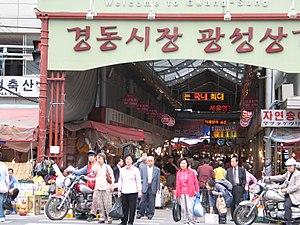
Le marché de Gyeongdong ou Kyungdong, situé dans le Jegi-dong du quartier Dongdaemun-gu de Séoul, est un des plus grands marchés de plantes médicinales et de ginseng de la Corée du Sud.
Dongdaemun-gu est un arrondissement de Séoul situé au nord du fleuve Han.